Bab al-Amer

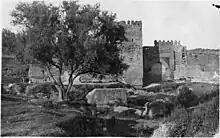
Remains of Bab al-Amer in 1916 (right of the tree)

Fes el-Jdid was founded as a fortified administrative city in 1276 by the Marinid sultan Abu Yusuf Ya'qub. The city was built with a perimeter of double walls, which in some areas (e.g. to the east and west) ran together while in other areas (to the north and south) diverged from each other. Between the inner and outer southern walls of the city was a district originally known as "Hims" which housed the sultan's regiments of Syrian archers. Bab al-Amer was the original western gate to this district. The gate's name means "Gate of Order", likely in reference to the barracks of the city guards located near it at the time. An aqueduct bringing water from the "'Ain al-'Omair" source also passed into the city near the gate's location.